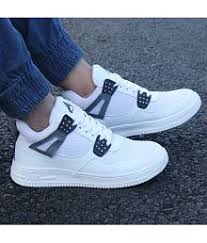
Label: Sneaker